Caucasian carpets and rugs

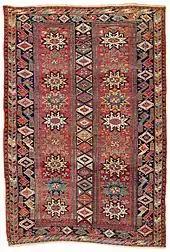

Caucasian carpets and rugs are primarily made in villages, rather than in cities. They are made from materials particular to individual tribal provinces, the rugs of the Caucasus normally display bold geometric designs in primary colors. Styles typical to the Caucasus region are Daghestan, Verne, Shirvan, Ganja, Kazakh, Karabagh, and Quba rugs. Several carpet styles from contemporary northwestern Iran also fall largely into this bracket, such as the Ardabil rugs.